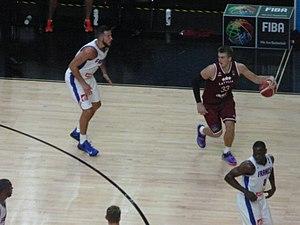
Mārtiņš Meiers (#33) au dribble lors du quart de finale de l'EuroBasket 2015 entre la France et la Lettonie, le 15 septembre 2015.
Mārtiņš Meiers est un joueur letton de basket-ball né le 30 mars 1991 à Jūrmala. Meiers mesure 2,06 m et évolue aux postes de pivot et d'ailier fort.